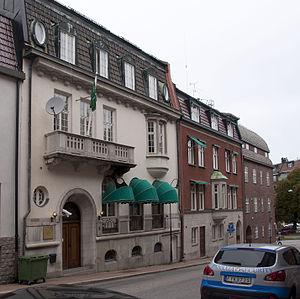
Lärkstaden est un quartier du centre de Stockholm en Suède. Il a été construit essentiellement au cours des années 1907 à 1917, sur les bases d'un plan d'aménagement urbain de Per Olof Hallman. Le nom de Lärkstaden fait référence à l'ancien lieu-dit Lärkan dont il a pris la place. La partie nord est un lieu résidentiel huppé, composé de maisons bourgeoises. Mais peu d'entre elles sont habitées aujourd'hui par des particuliers, beaucoup sont devenues après la Deuxième Guerre mondiale des sièges d'entreprises ou de représentations diplomatiques. La partie sud est composée d'immeubles d'habitation et est dominée par l'église d'Engelbrekt.